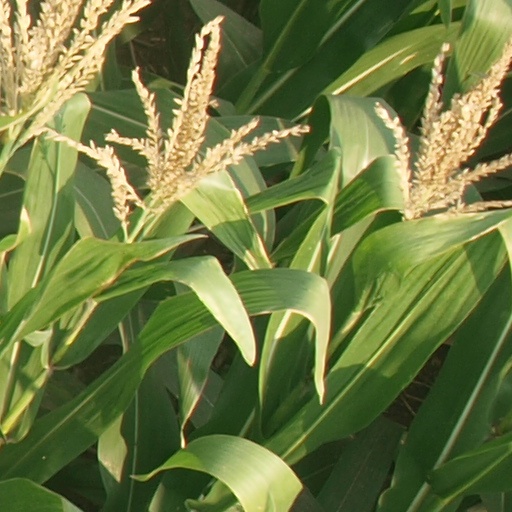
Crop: maize; corn